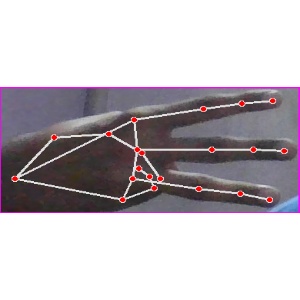
अक्षर: भ